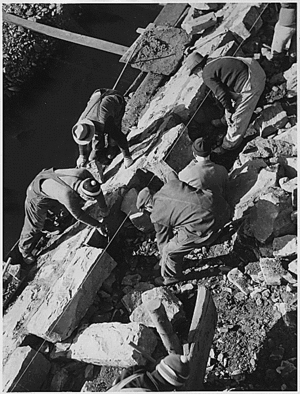
Works Project Administration
Works Progress Administration vejprojekt.
Works Progress Administration var den største New Deal instans, som beskæftigede millioner af mennesker og havde en påvirkning på næsten alle lokaliteter i De Forenede Stater, især i landområderne og i de vestlige bjergområder. Den blev oprettet efter ordre fra Franklin Delano Roosevelt og blev finansieret af Kongressen med loven Emergency Relief Appropriation Act of 1935 den 8. april 1935.